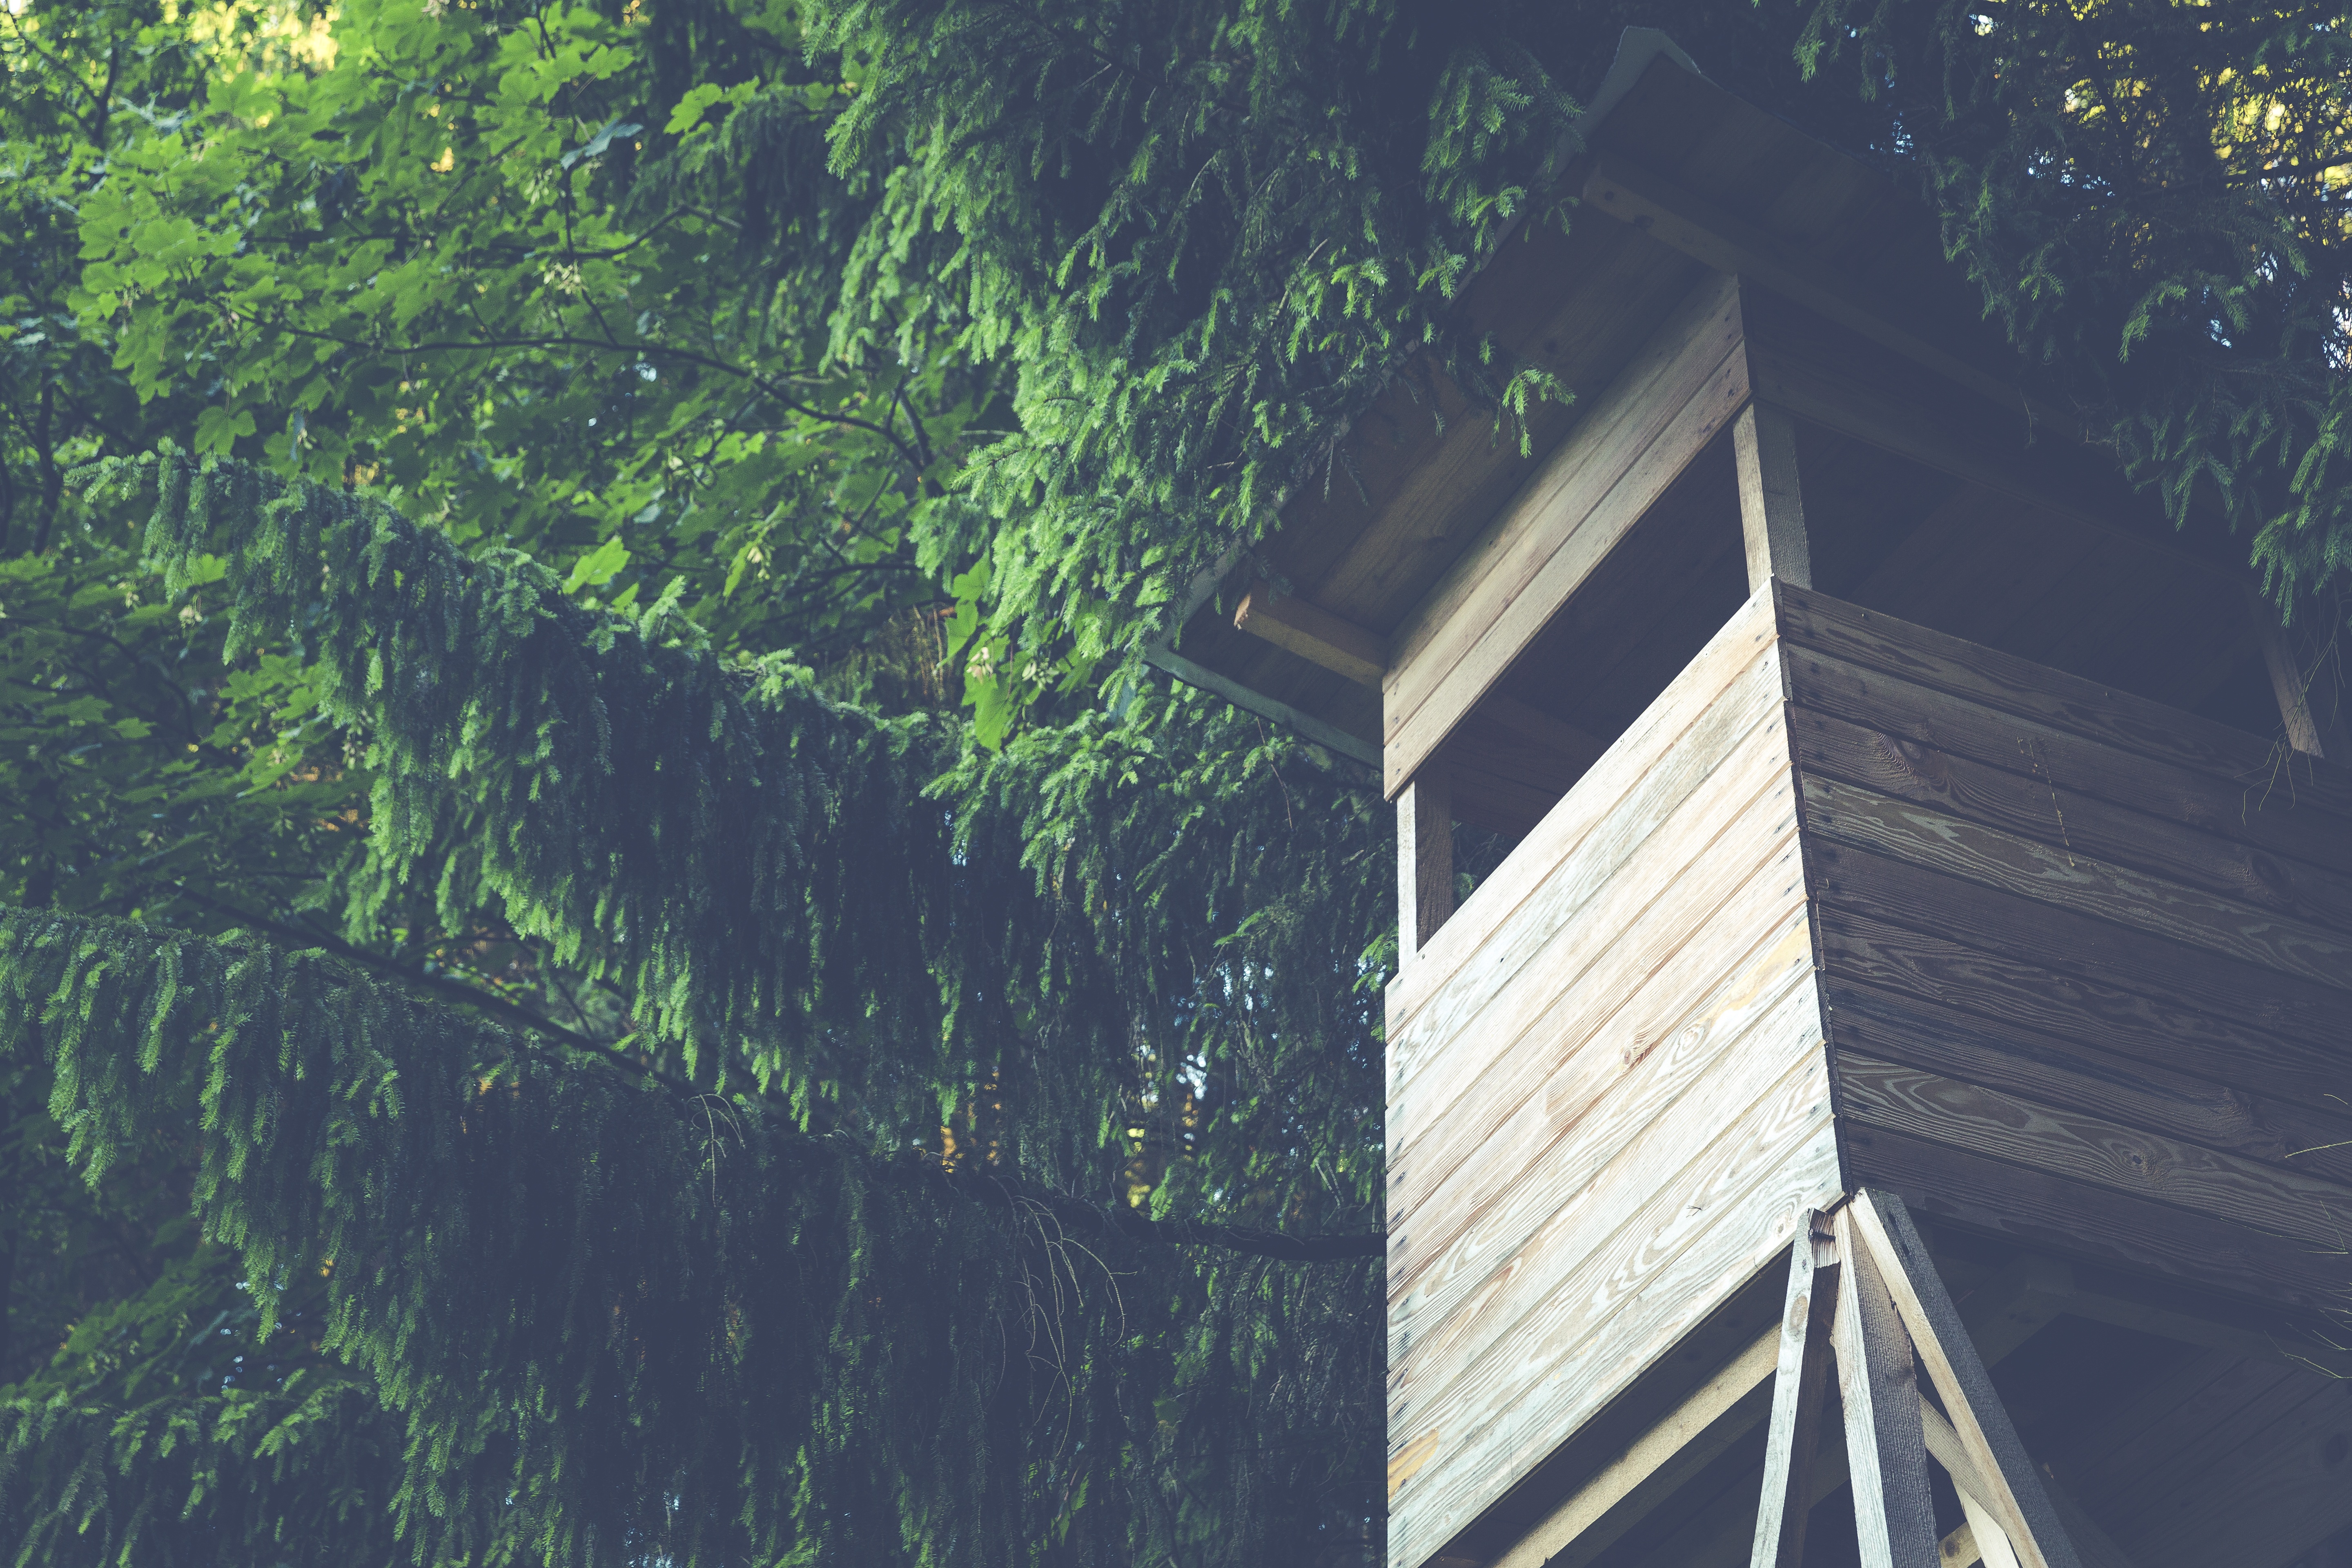
watch, landscape, tree, forest, structure, wood, house, sunlight, view, wild, green, reflection, perch, patio, blue, trees, forests, shoot, hunt, hidden, hunting, hunter, delight, edge of the woods, shooting range, hunter was, hunter seat, hunting seat, hunting was, wooden tower, stalking equipment